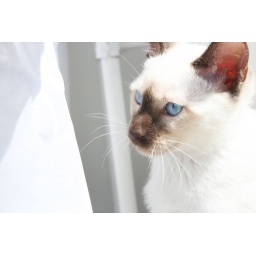
sitting near a window with a pretty summersun